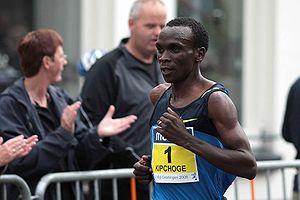
Hicham El Guerrouj, né le 14 septembre 1974 à Berkane, est un athlète marocain spécialiste des courses de fond et de demi-fond. Il est considéré comme le meilleur athlète marocain de tous les temps.
Eliud Kipchoge est un athlète kényan spécialiste des courses de fond. Champion olympique du marathon aux Jeux de Rio 2016, il établit le 16 septembre 2018 à Berlin, un nouveau record de monde de la distance en 2 h 1 min 39 s, devenant le premier homme à passer la barre des 2 heures 2 minutes sur les 42,195 km. Il fait également partie du NN Running Team.